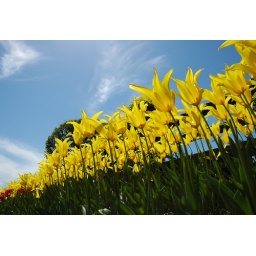
yellow tulips under a blue sky